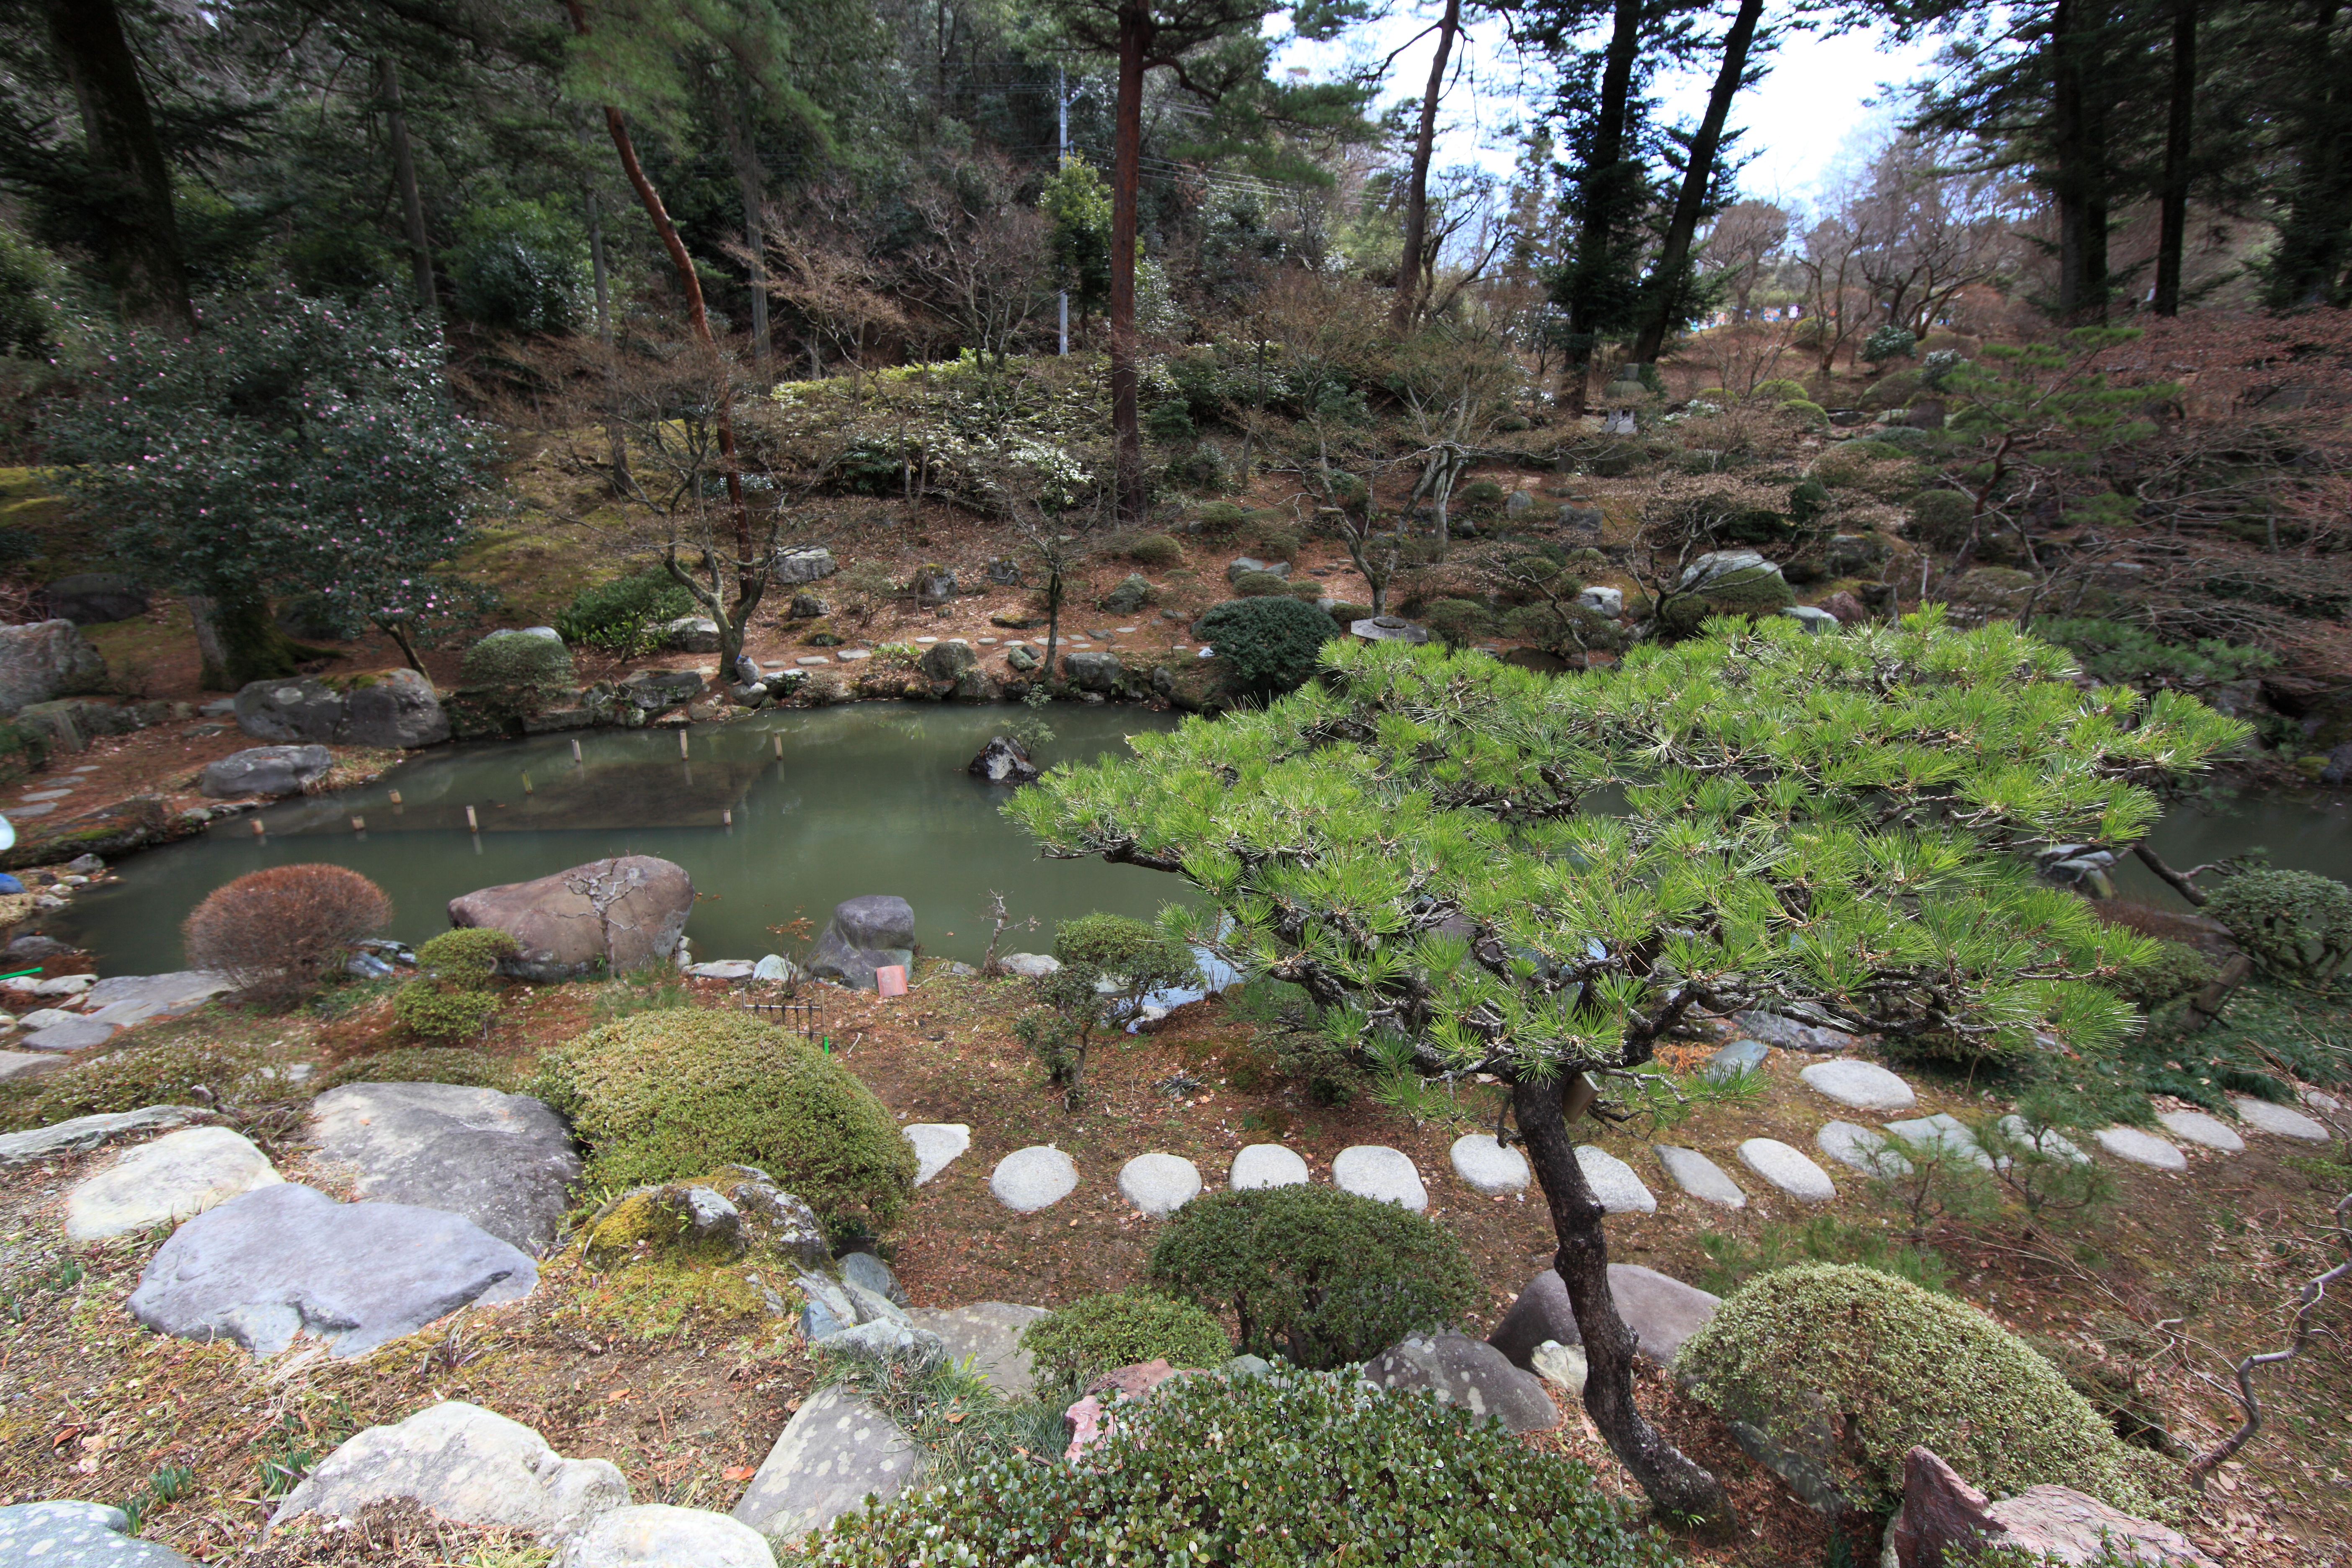
wilderness, flower, valley, pond, stream, high, garden, japanese, vegetation, 5d, style, hires, woodland, markii, ecosystem, watercourse, hi, res, resolution, gunma, takasaki, tokumeien